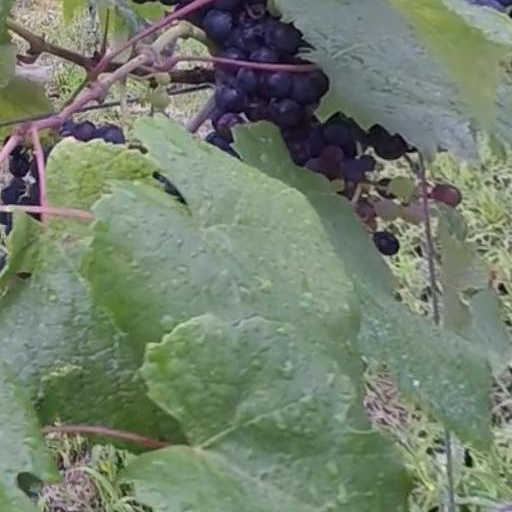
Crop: grape